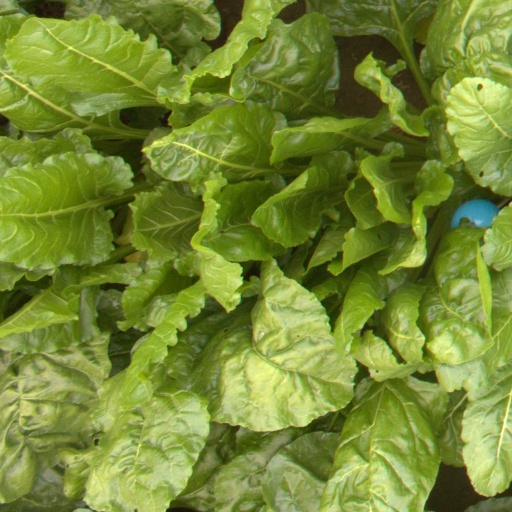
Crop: sugar beet